Hemideina maori

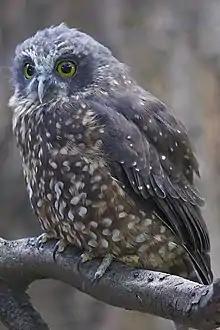
Morepork (ruru), native nocturnal bird and potential predator to the mountain stone wētā

Mountain stone wētā can survive being frozen solid over winter and are estimated to be inactive for at least 5 months of the year. During winter "H. maori" are often immobile with ice crystals on their cuticle. When touched the individuals appear to be frozen solid. On warm days however, they can be found thawed and active under rocks. While the wētā are immobile they are in a state of suspended animation, they can survive up to 17 days in temperatures of about -10 °C. At temperatures below -10 °C, approximately 85% of their body water is crystallized, one of the highest ice contents known for any animal.